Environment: real
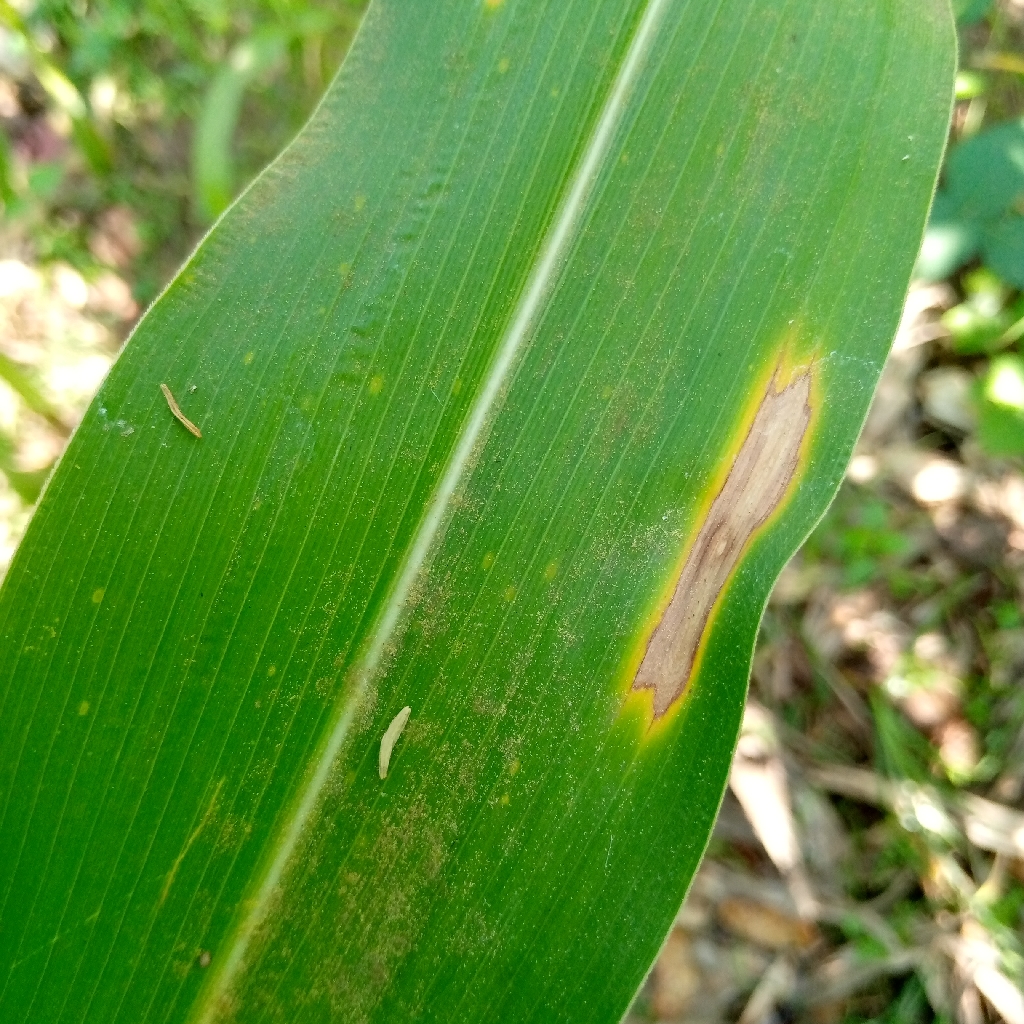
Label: northern_corn_leaf_blight